Periyar National Park

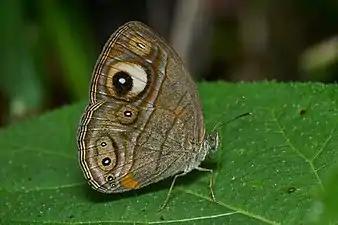
"Mycalesis patnia junonia" in Periyar National Park

There are 45 species of reptiles - 30 snakes, 13 lizards, and two turtles. Snakes include the king cobra, Malabar pit viper, and striped coral snake.